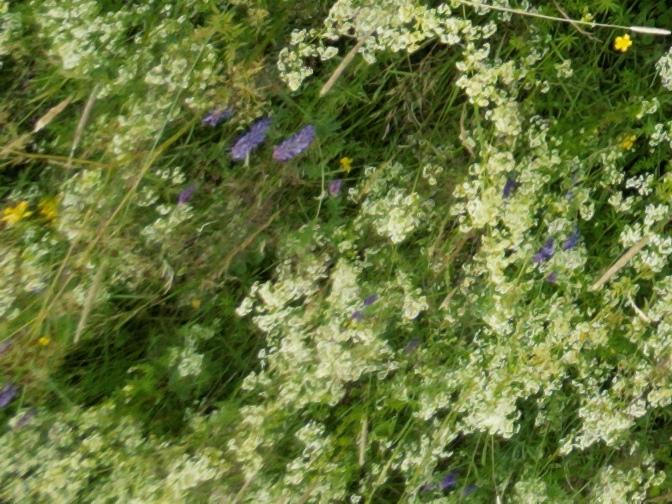
Flowers visible: yarrow flowers, yarrow flowers